Albirex Niigata Singapore F.C.

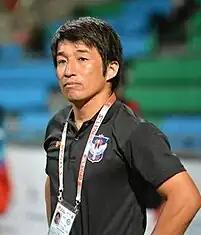
Koichi Sugiyama as Albirex Niigata Singapore head coach from 2010 to 2013

2011 was a great start for Albirex Niigata Singapore as midway throughout 2011, head coach, Koichi Sugiyama leads them to all the way to final of the 2011 Singapore League Cup and guiding the White Swans to their first ever piece of silverware in the club history. Sugiyama also guided them to the 2011 Singapore Cup but eventually conceded a goal in the very last minute of extra time against Home United. In August 2014, he left Albirex to signed with Thailand club, Ayutthaya.